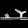
Label: Sandal